Melancholic Princess

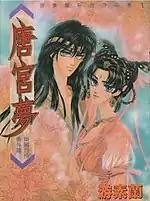
Cover of "Dream of the Tʻang Dynasty Palace", published by Da Ran Culture, featuring Hao Yüeh and Li Ying.

A sidequel of "Melancholic Princess" titled Dream of the Tʻang Dynasty Palace which written and illustrated by the same comic artist and published by Da Ran Culture in 1994, printed in colour. This is a short side story that tells the lonely princess Li Ying felt bored in the palace, so she sneaked out and encountered the shih-kan-tang. The latter thought she is a demoness and ready to kill her, but the general Hao Yüeh saved her just in time.